Charles-Louis Du Pin

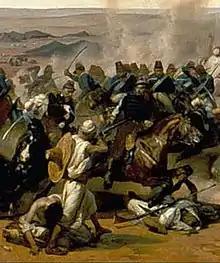
Captain Du Pin saves Lieutenant Colonel Morris from certain death, in Horace Vernet's painting The Battle of the Samala

On April 10, 1843, at the age of 29, Du Pin embarked with his regiment for Algeria where he took part, on May 16, 1843, in the Battle of the Smala; during the operation he saved Lieutenant Colonel Morris, commander of the 4th regiment of African hunters, from certain death and for this act he was cited by the Duke of Aumale who wanted him to be included in the painting of the battle made by Horace Vernet.